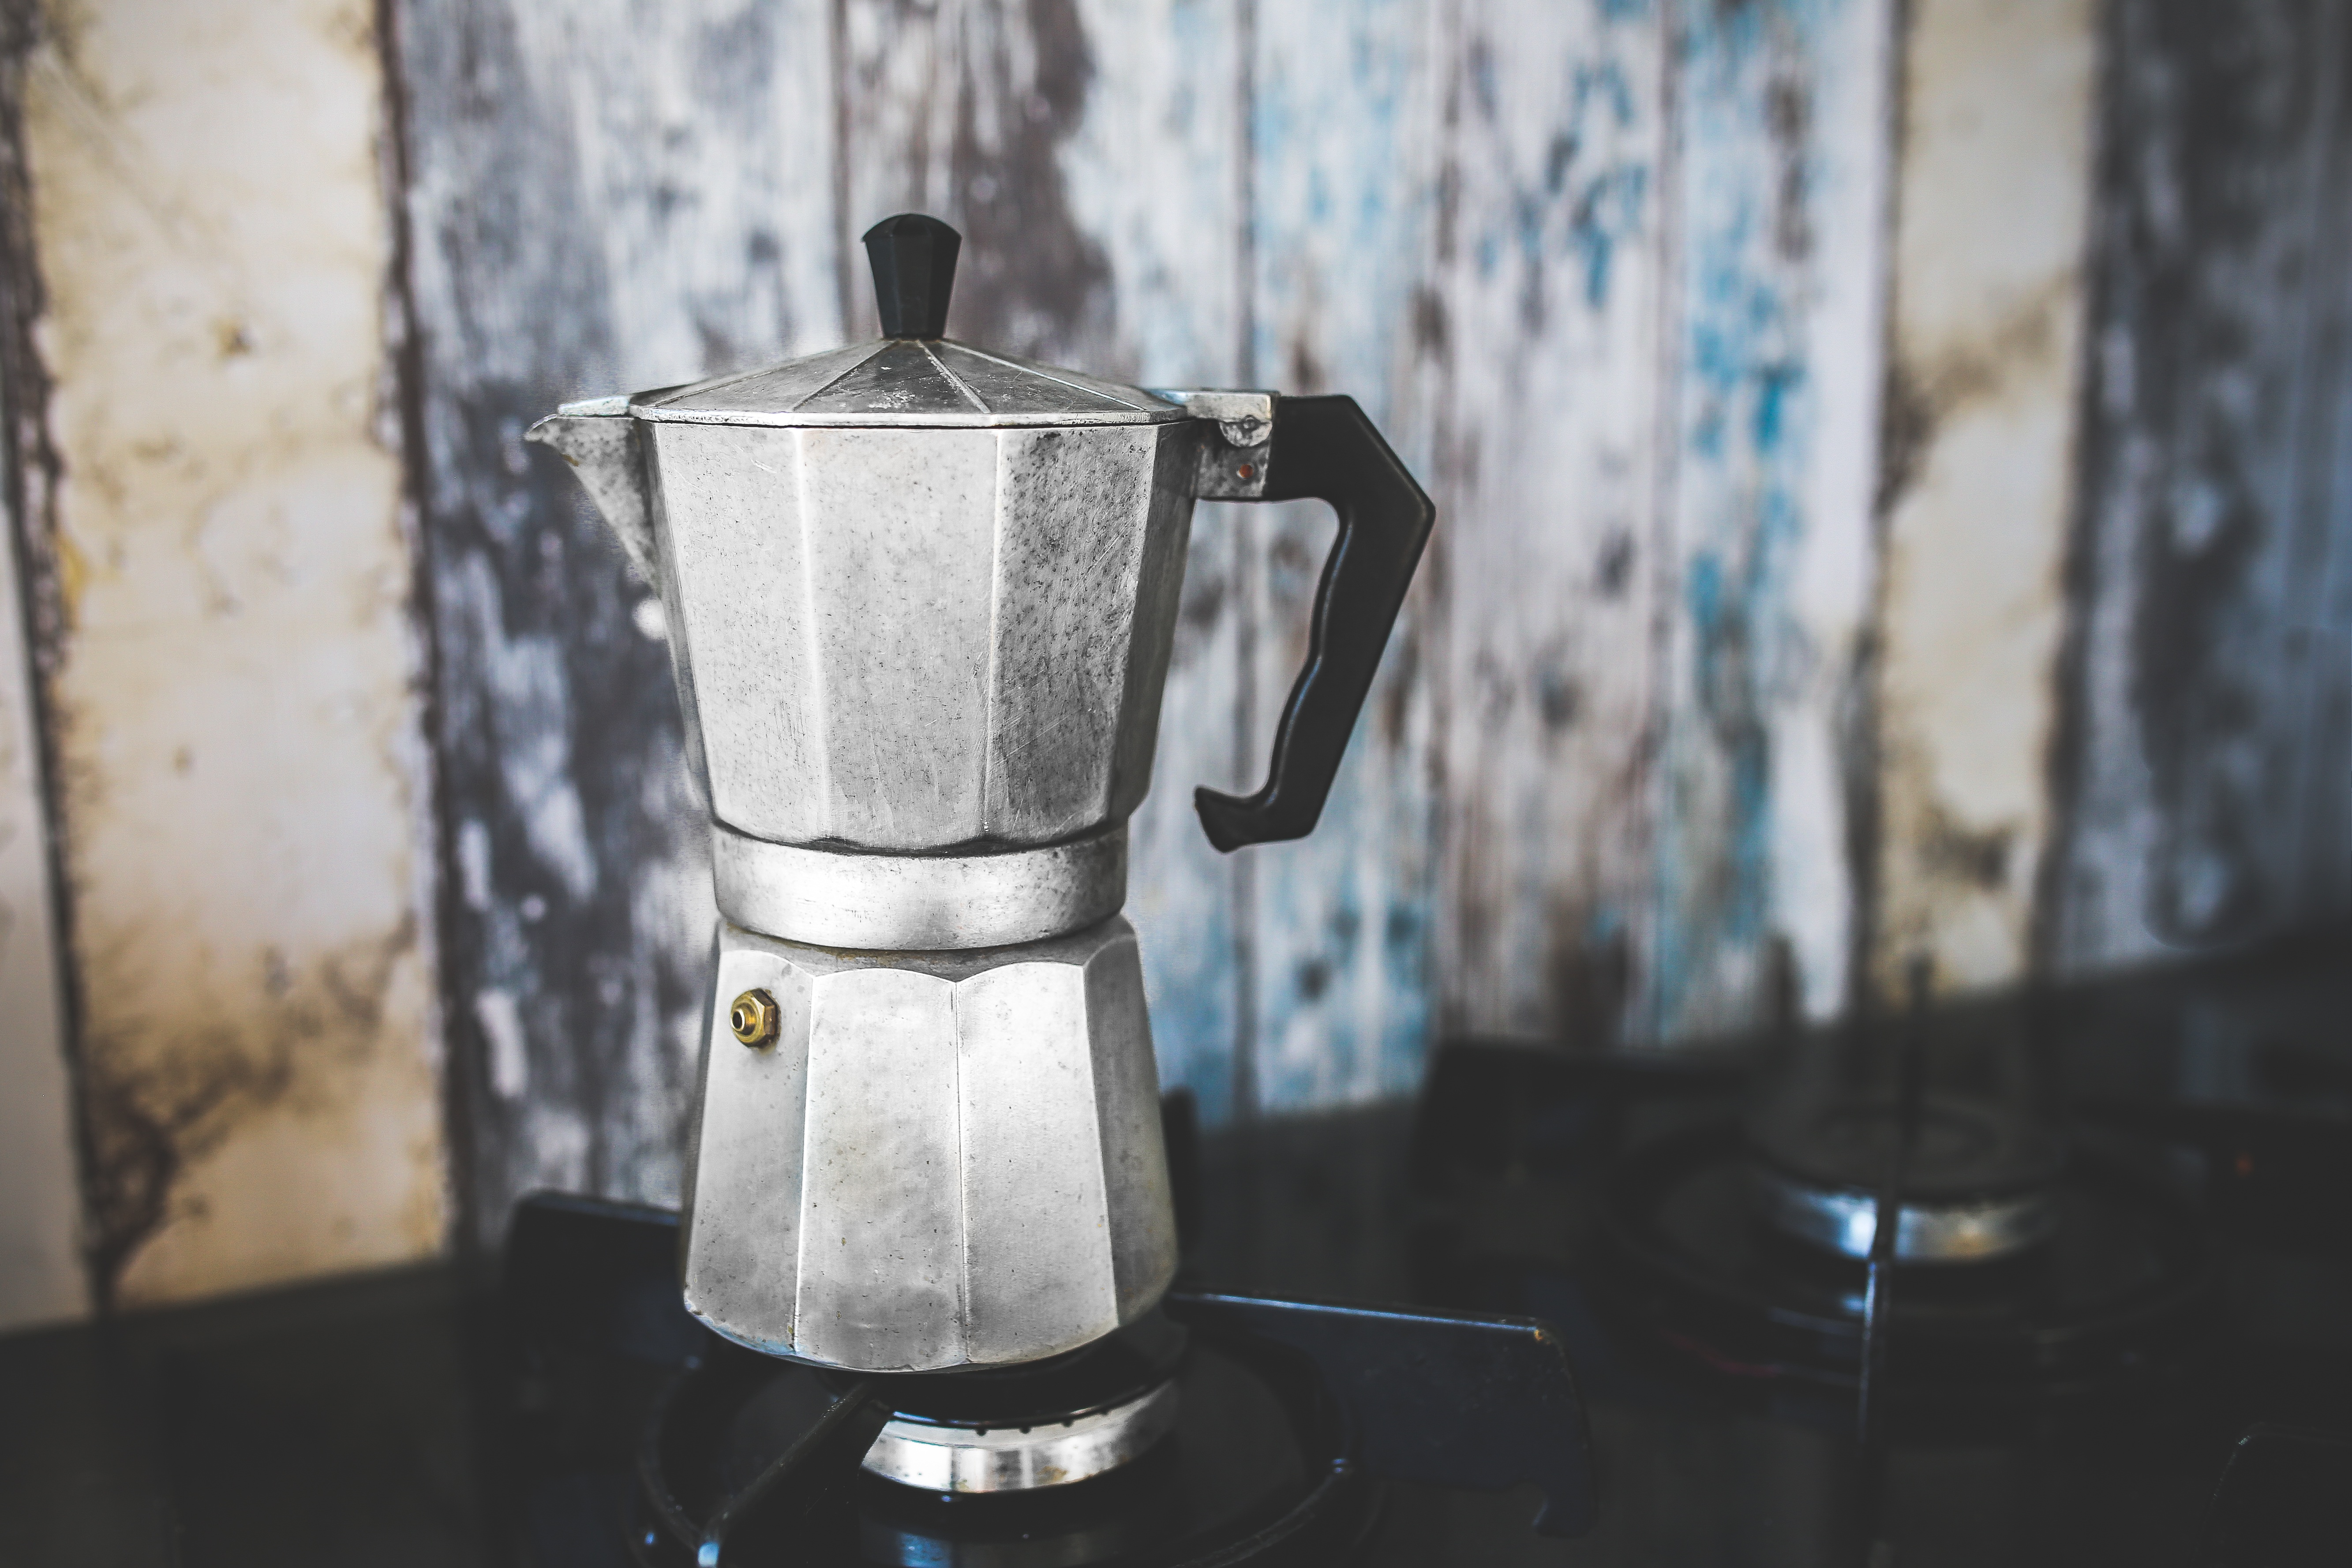
coffee, light, vintage, retro, glass, pot, kitchen, espresso, lighting, silver, late, maker, italian, octagon, aluminium, man made object, percolator, octa